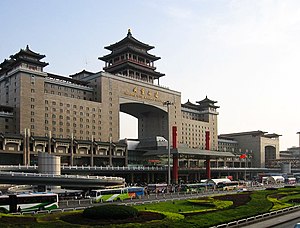
Beijing Vestbanegård
Beijing Vestbanegård, Kinas største jernbanestation
Beijing Vestbanebanegård eller Beijing Vest ligger i det tidligere Xuanwudistrikt i Beijing. Den blev åbnet i 1996 efter en treårig byggeperiode, og er en af de største jernbanestationer i Asien. Den blev udvidet i 2000 og kan nu betjene 300.000 passagerer per dag og har også et stort antal parkeringspladser.